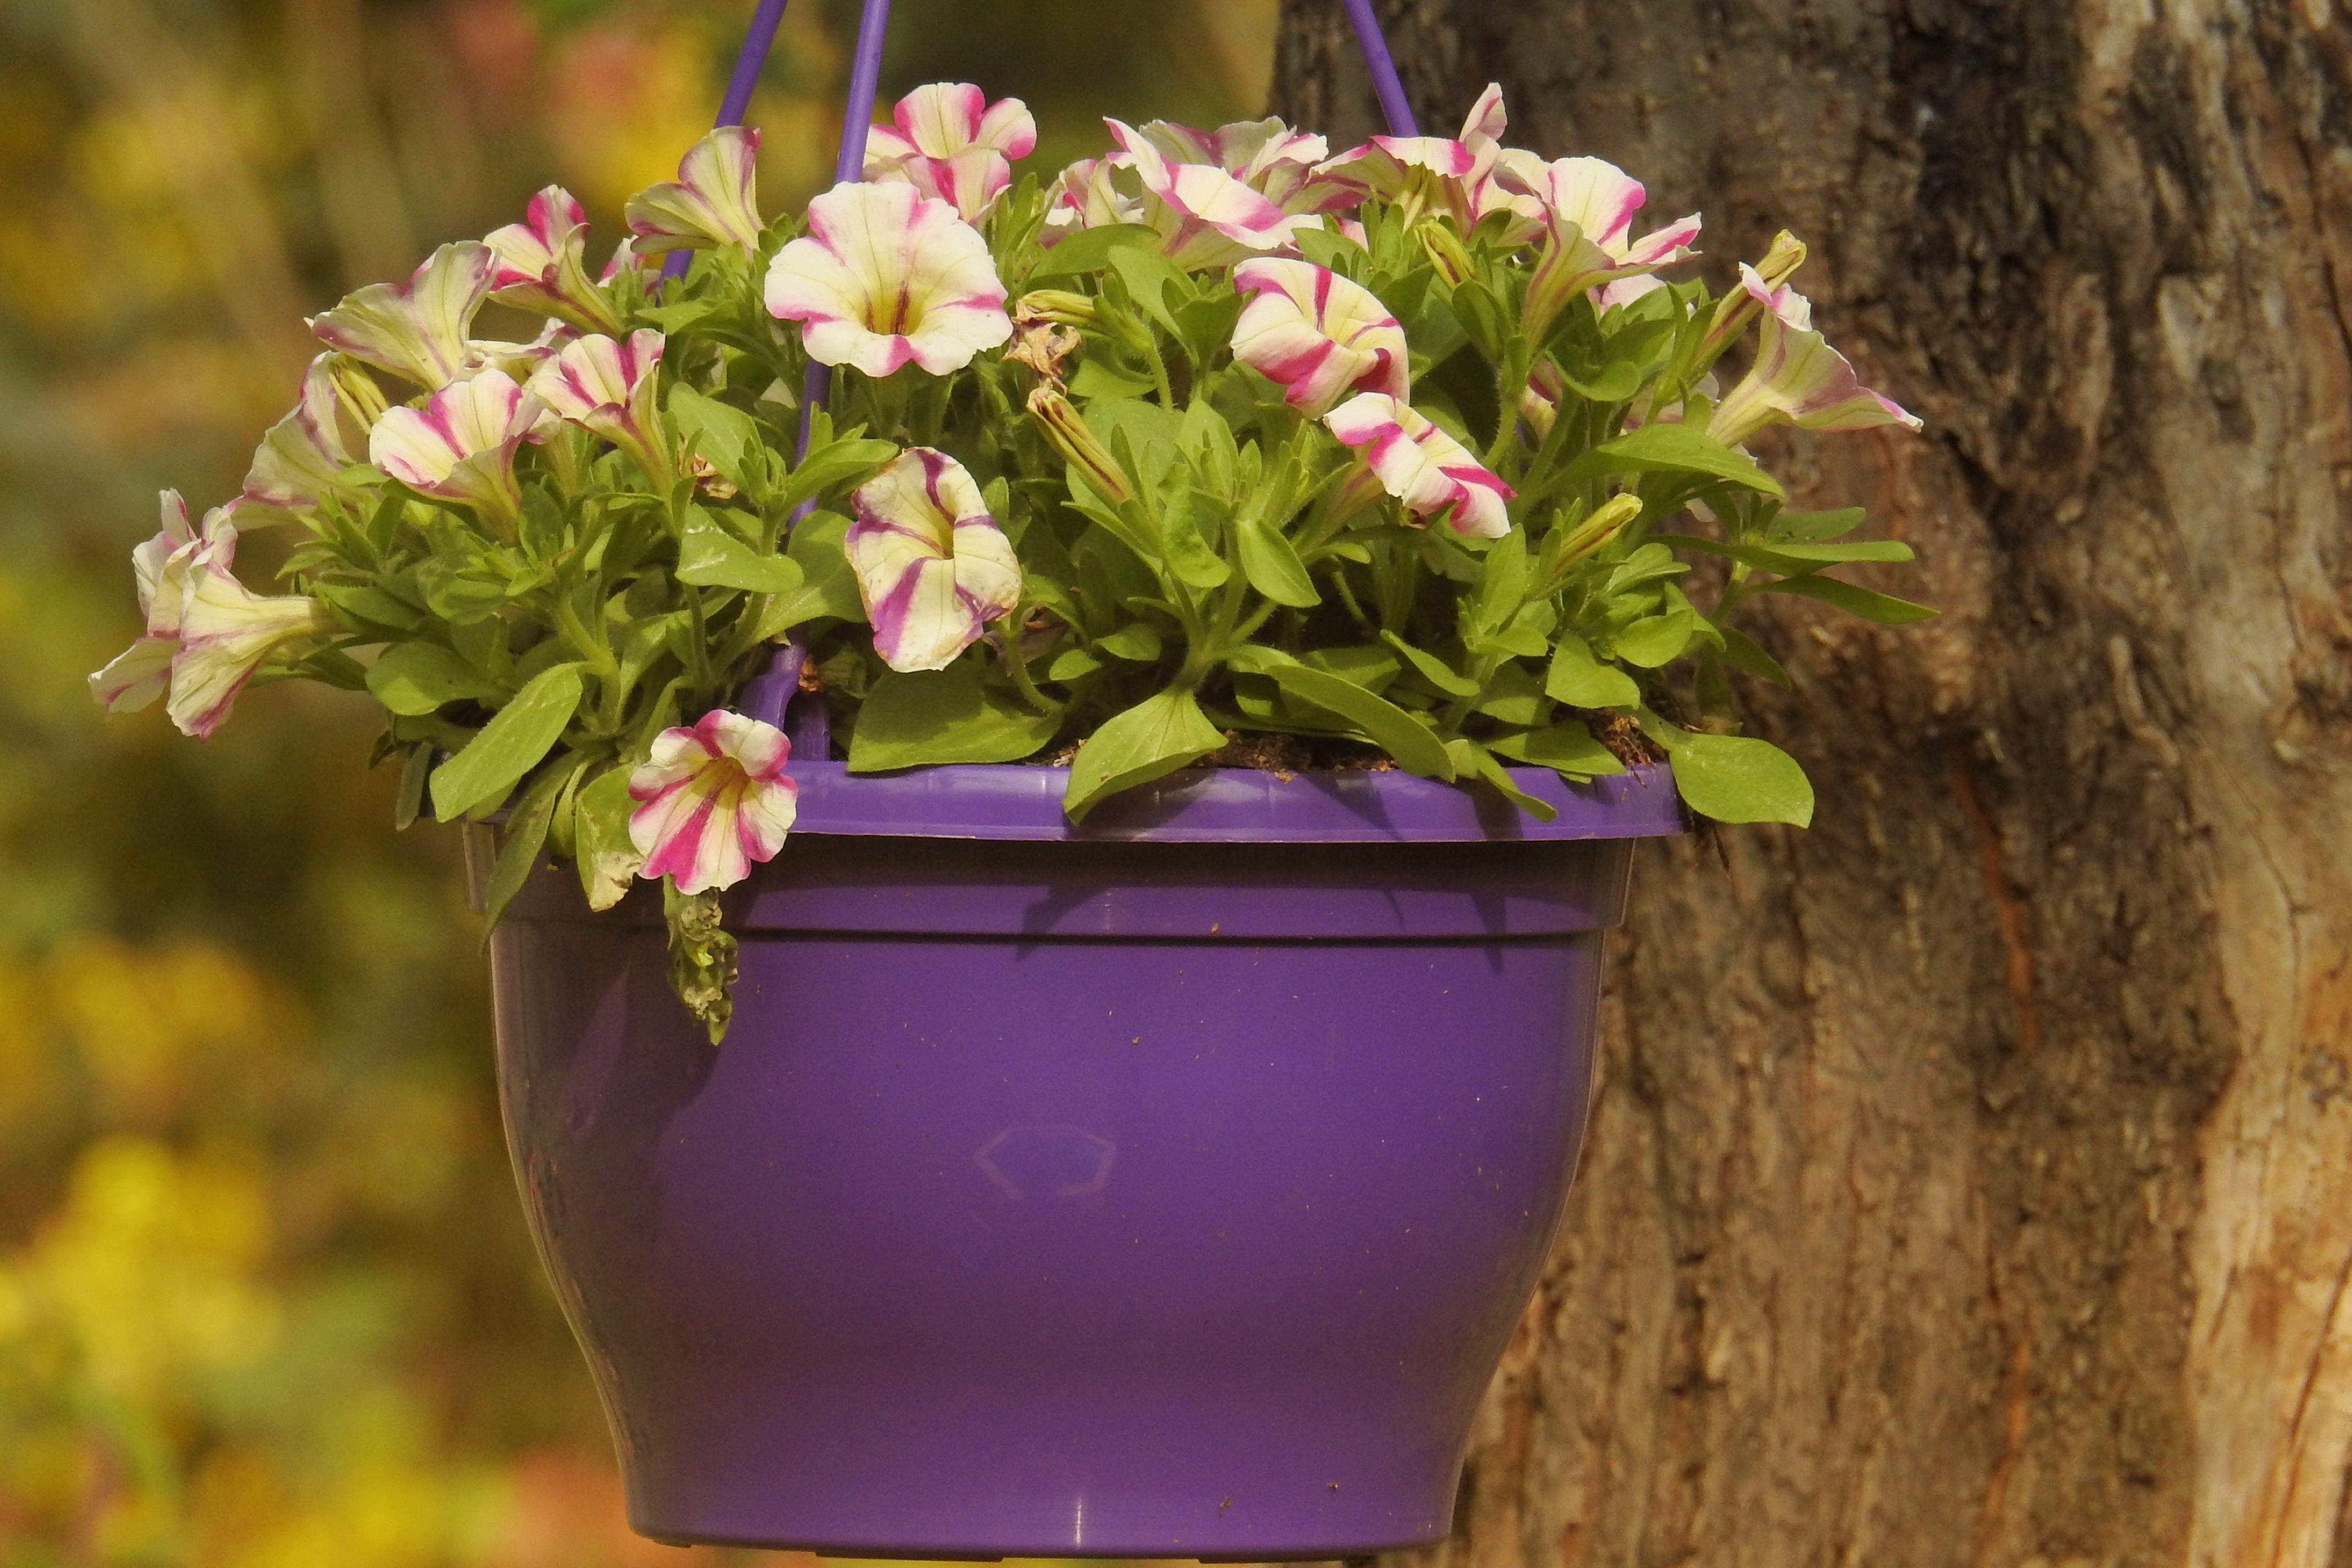
plant, flower, bloom, spring, herb, flora, flowers, flowerpot, petunia, floristry, multi coloured, flowering plant, flower bouquet, floral design, land plant, violet family, flower arranging